ICE 3

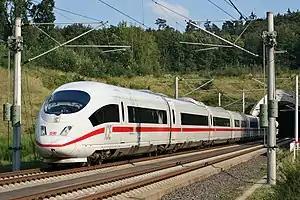
ICE 3 on the Cologne–Frankfurt high-speed rail line

ICE 3 (standing for "Intercity-Express") is a family of high-speed electric multiple unit trains operated by Deutsche Bahn. It currently includes classes 403, 407 and 408 which are additionally specified as ICE 3, New ICE 3 and ICE 3neo respectively and formerly the retired class 406 or ICE 3M. ICE 3 trains have a maximum speed of in Germany, when travelling on the French high-speed rail lines. Class 403 are theoretically permitted to go up to a maximum speed of when travelling on the high-speed route between Frankfurt and Cologne.